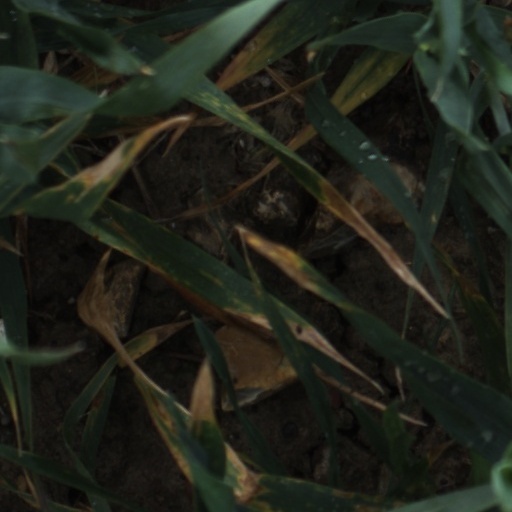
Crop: wheat